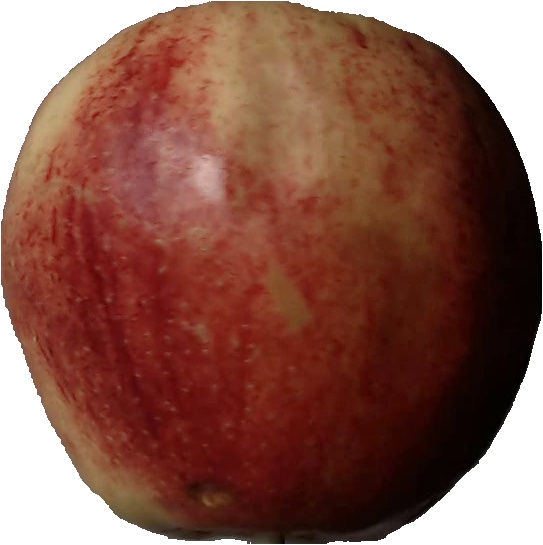
Label: apple_red_3